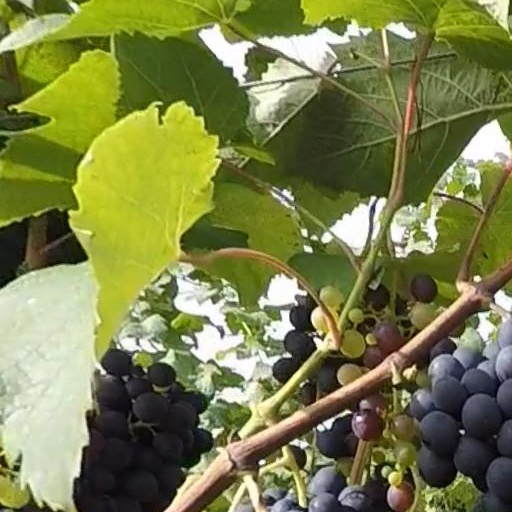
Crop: grape